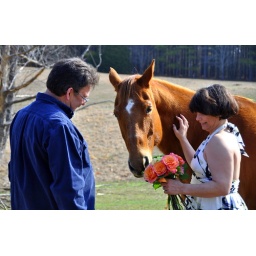
The Bride &amp;amp; Groom take a break in the pasture to share the bouquet with one of their horses, Lucky.